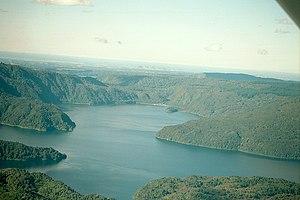
Le lac Okataina est un lac situé à Rotorua, sur l'Île du Nord de la Nouvelle-Zélande.